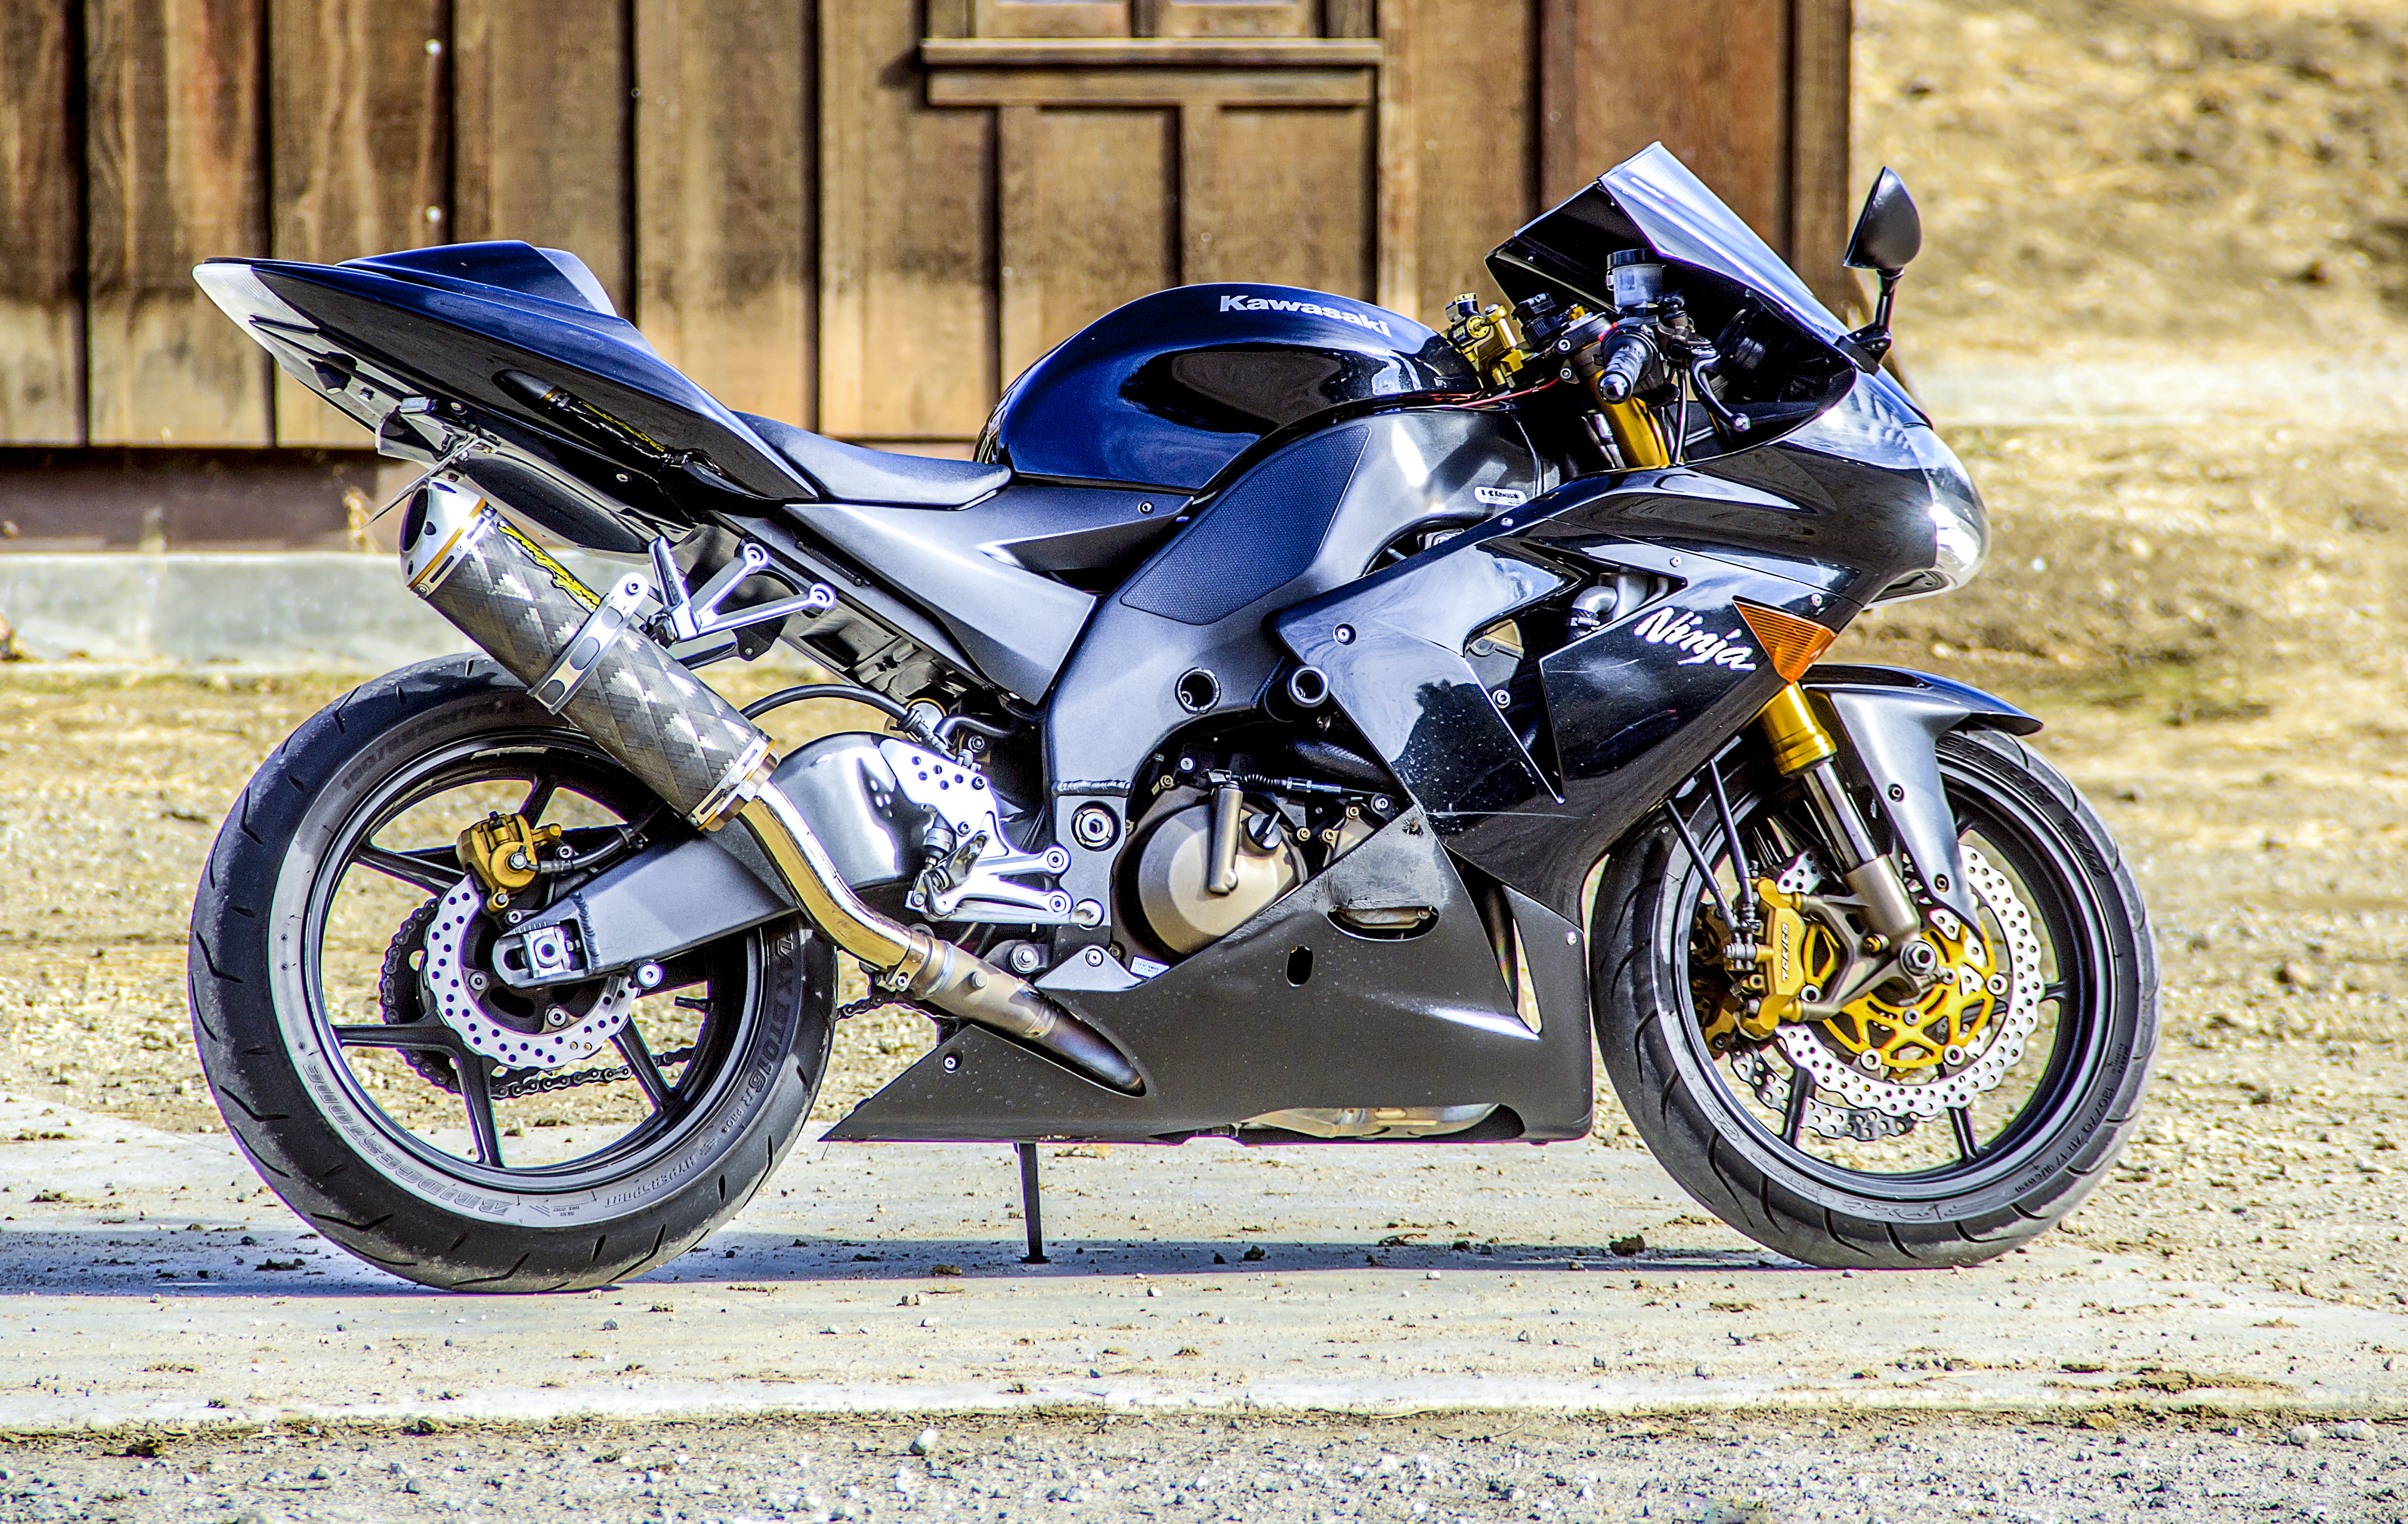
road, sport, car, wheel, bike, transportation, vehicle, motorcycle, black, motorbike, speed, race, chrome, helmet, racing, motor, fast, kawasaki, motorcycling, land vehicle, automobile make